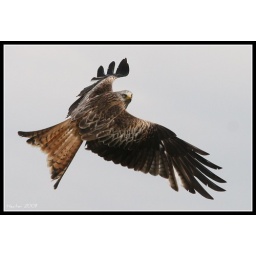
red kite at the feeding station in the black mountians Wales